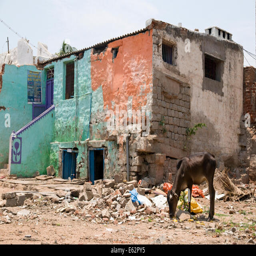
a cow amongst the ruins of the town